Las ratas (novel)

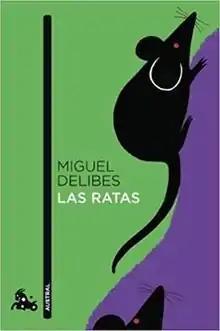

Las ratas (The Rats) is a novel by Spanish author Miguel Delibes, who was one of the leading figures of post-Civil War Spanish literature. Published in 1962, it won the "Premio de la crítica" (Critics Prize). The work, a social denunciation of agrarian exploitation, describes life in a small isolated Castilian village, along with the wretched existence of its inhabitants.